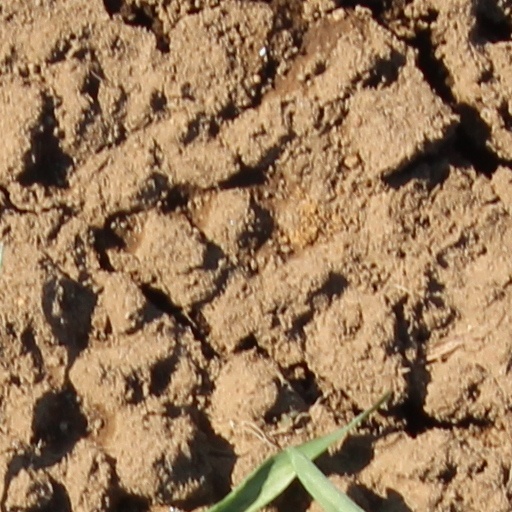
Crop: wheat